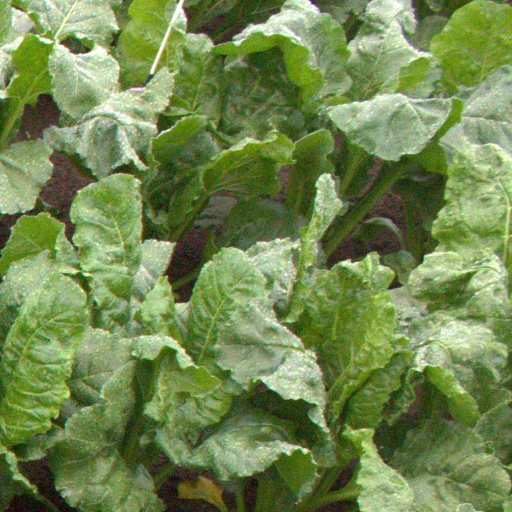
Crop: sugar beet